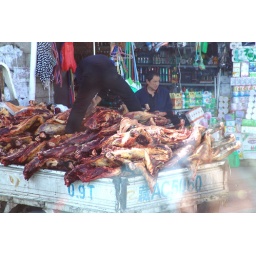
Photo taken from a moving bus as a man worked atop a pile of carcasses in the bed of a truck.